Alan García

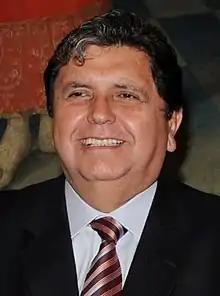
García in 2010

Alan Gabriel Ludwig García Pérez (23 May 1949 – 17 April 2019) was a Peruvian politician who served as President of Peru for two non-consecutive terms from 1985 to 1990 and from 2006 to 2011. He was the second leader of the American Popular Revolutionary Alliance (APRA), and was its only member to have served as President. Mentored by the founder of the APRA, Víctor Raúl Haya de la Torre, he served in the Constituent Assembly of 1978–1979. Elected to the Peruvian Congress in 1980, he rose to the position of General Secretary of the APRA in 1982, and was elected to the presidency in 1985 in a landslide.